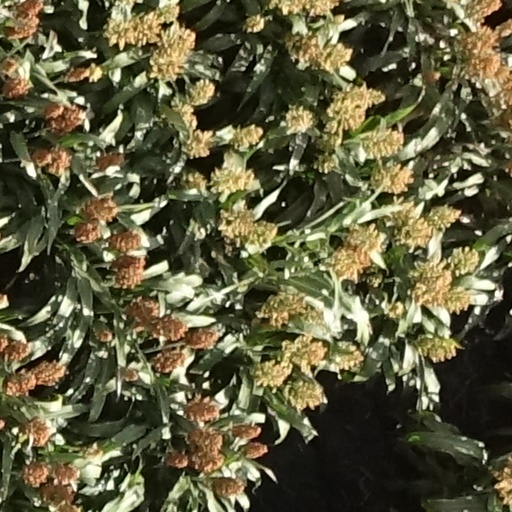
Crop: sorghum